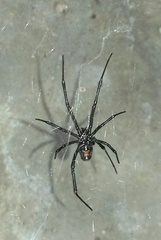
Species: Lactrodectus_hesperus